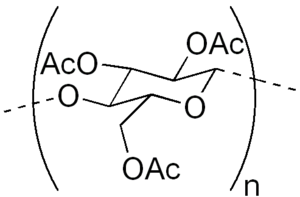
Le triacétate de cellulose, aussi appelé triacétate, est un ester de cellulose fabriqué par traitement de la cellulose par l'acide acétique.